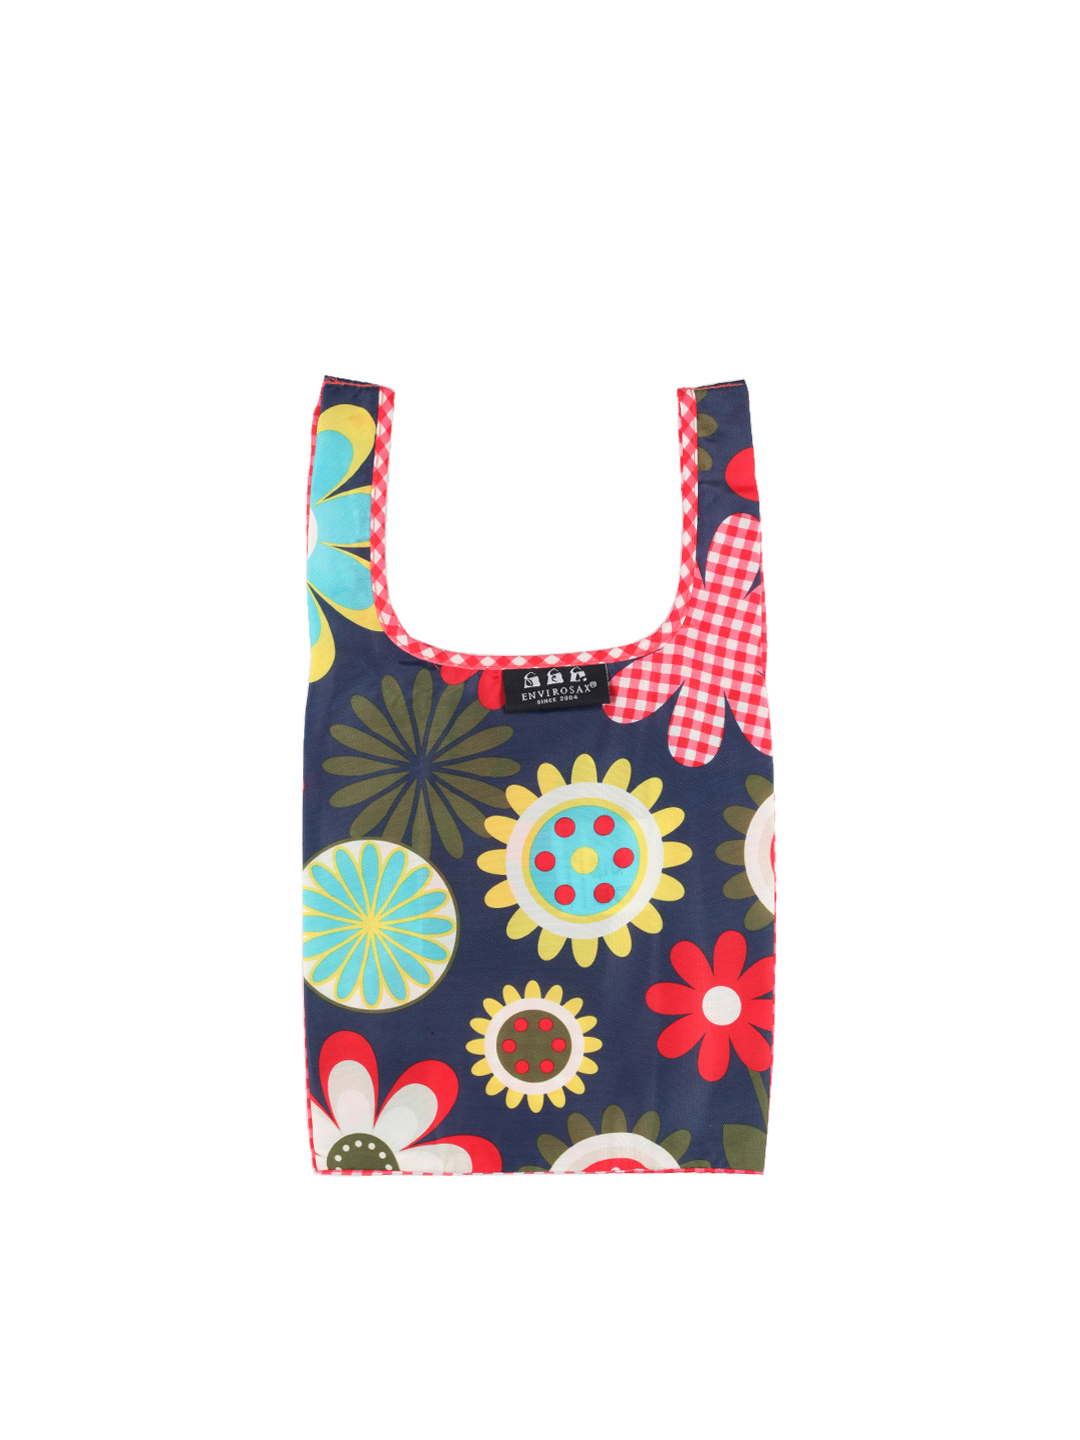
Envirosax Women Multi Coloured Bag
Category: Accessories / Bags / Handbags
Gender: Women
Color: Multi
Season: Summer 2012
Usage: Casual